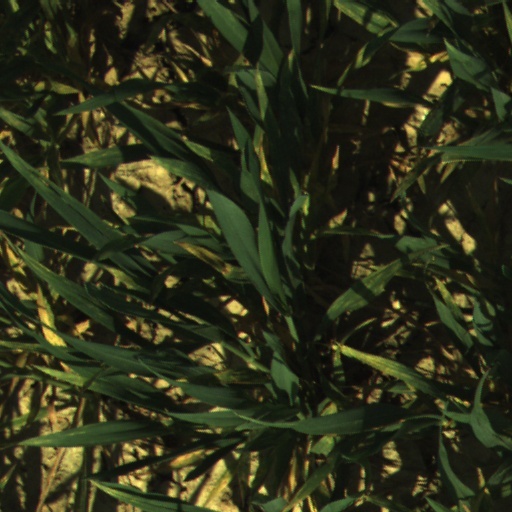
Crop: wheat